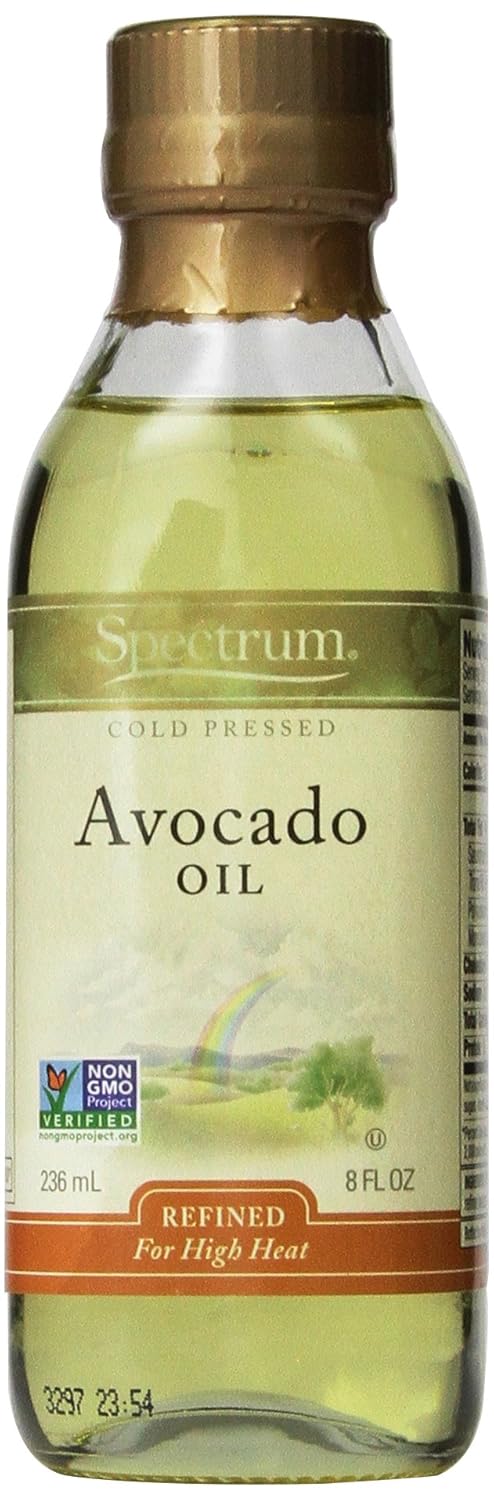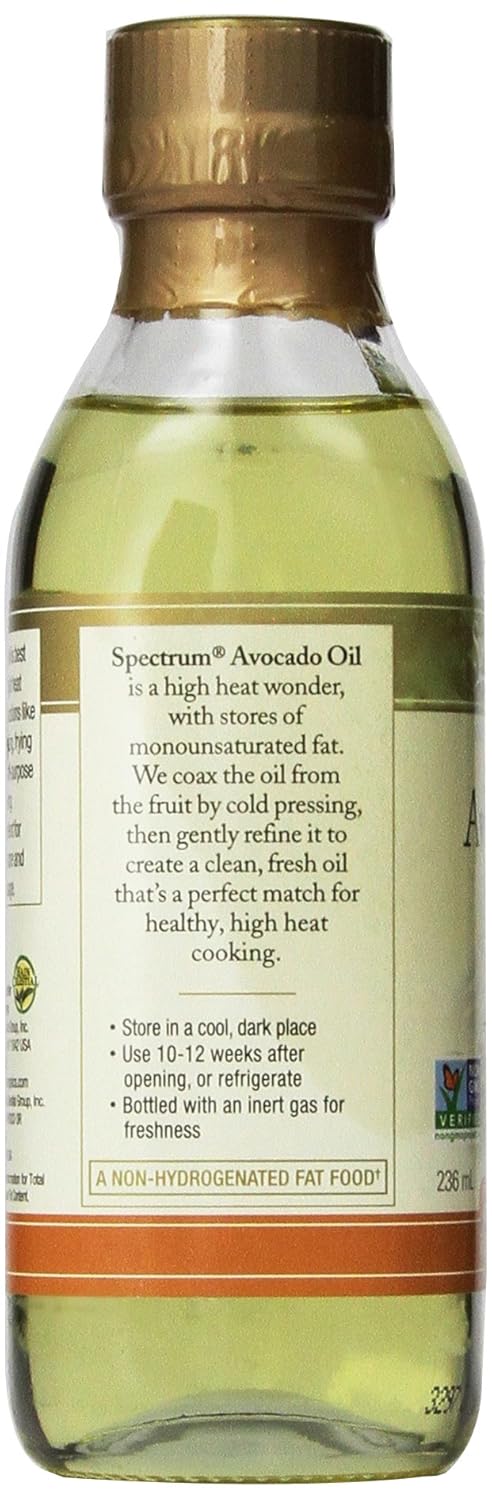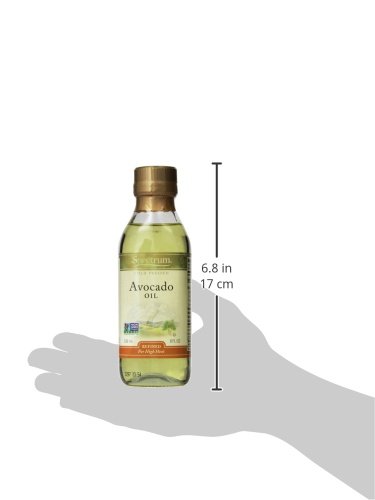
Spectrum Naturals Refined Avocado Oil, 8 oz
Category: Grocery
Spectrum Naturals Oil Avocado Refined. a wonderful source of good-for-you monounsaturated fats. This product is manufactured in Mexico. Freezing and Chilling Temperature of the product is Ambient: Room Temperature.
Features: Spectrum Essentials | Spectrum Essentials Avocado Oil 8 fl oz Liquid | Non-GMO